Question: Please indicate a possible affordance area of bottle that can be used for pouring
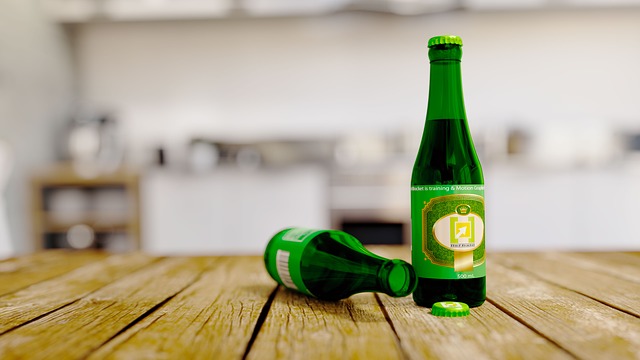
Answer: [367, 251, 414, 299]